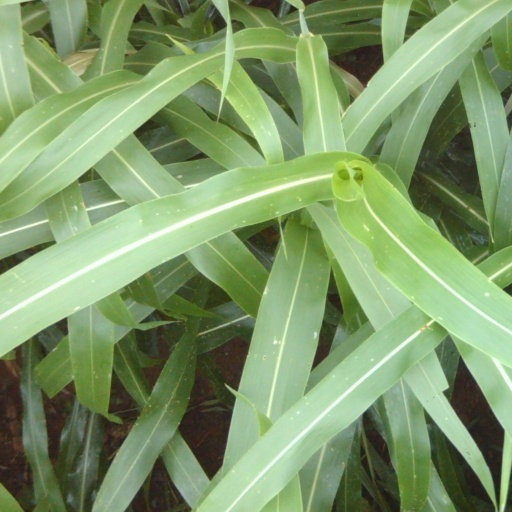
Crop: sorghum